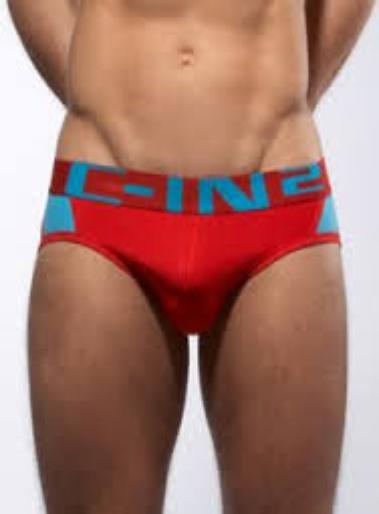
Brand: C-IN2
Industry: Clothes